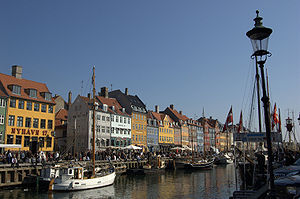
Nyhavn
Nyhavn, foråret 2007
"Nyhavn er et havnekvarter i København, som er et af byens mest besøgte turistmål. Havnen blev udgravet fra 1671 til 1673 af svenske krigsfanger fra den Anden Karl Gustav-krig som et alternativ til den eksisterende havn. ""Nyhavnskanalen"" blev indviet af Christian 5. i 1670'erne, men i dag hedder det bare Nyhavn. Seværdige er de over 300 år gamle huse. Det ældste hus er Nyhavn nr. 9 fra 1681. I dag er Nyhavn dækket med fortovscafeer og restauranter, især på den nordøstlige side, solsiden.